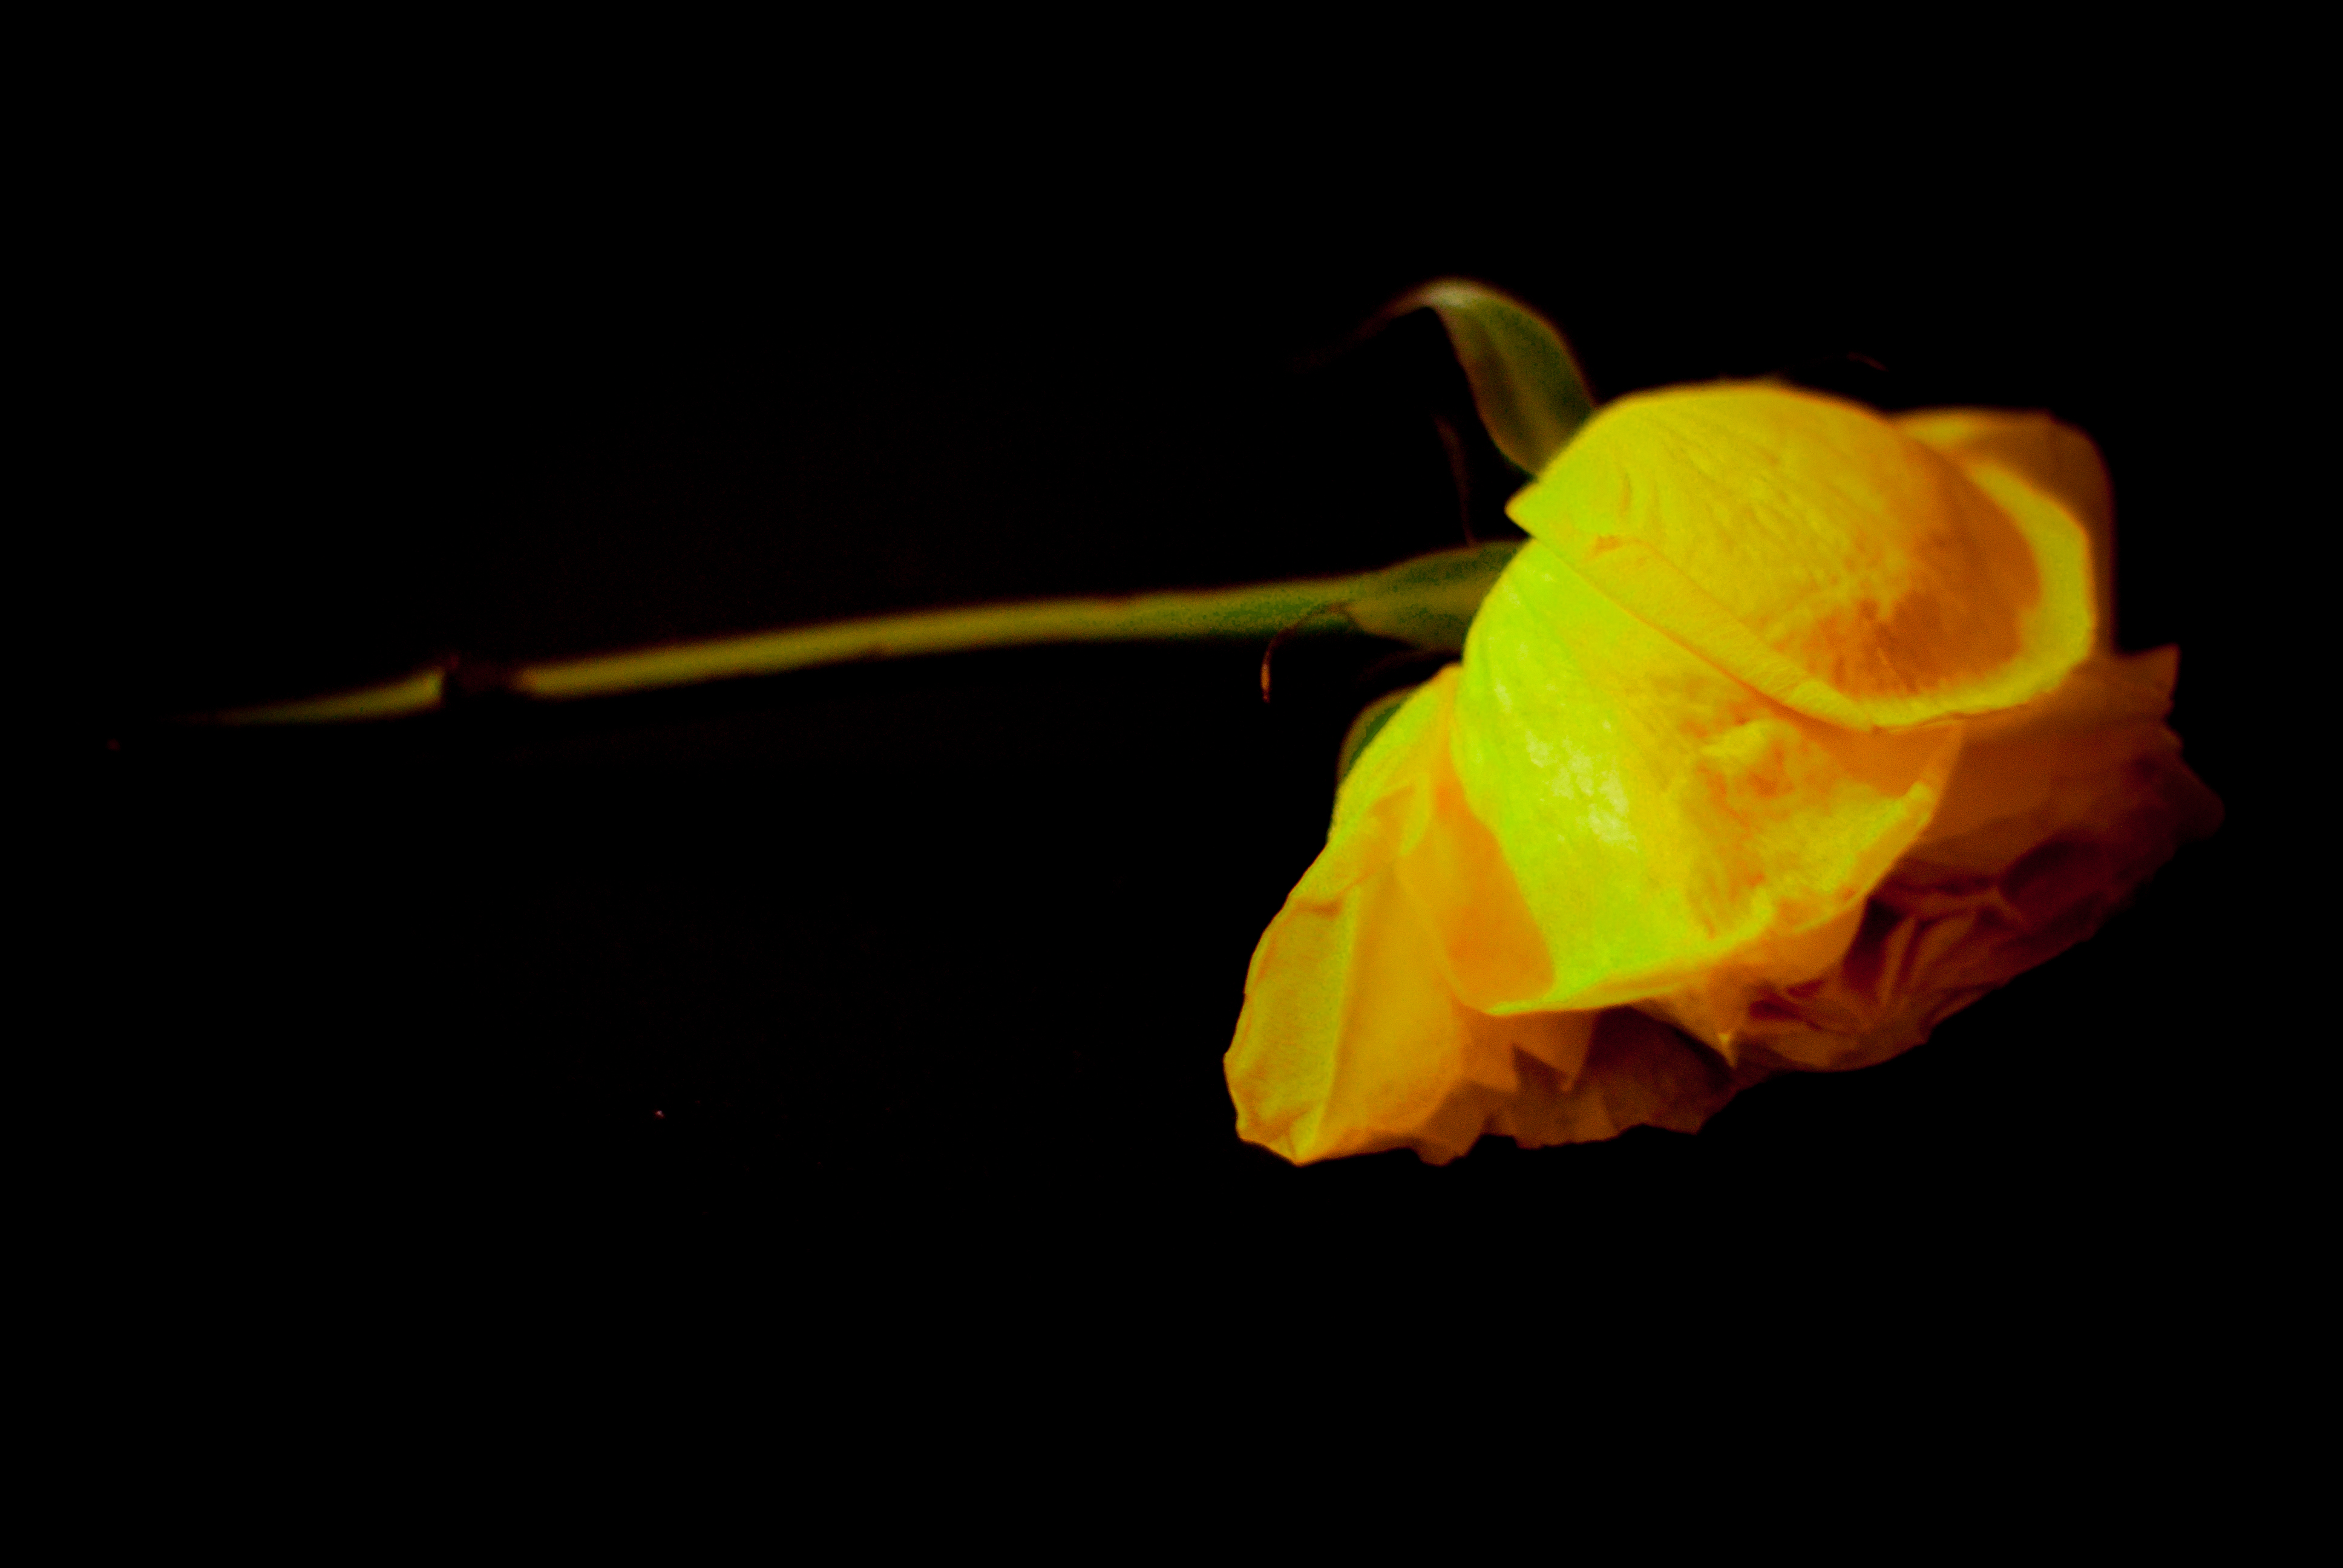
flower, yellow, nature, black, light, macro photography, close up, petal, darkness, flora, plant, still life photography, plant stem, organism, rose family, bud, computer wallpaper